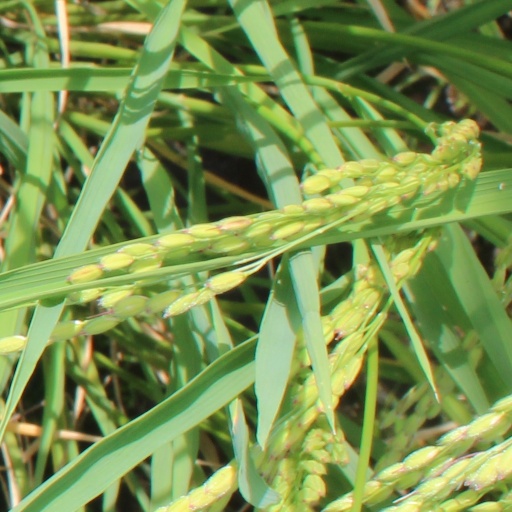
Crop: rice